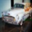
Label: automobile